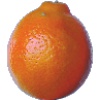
Label: Tangelo 1